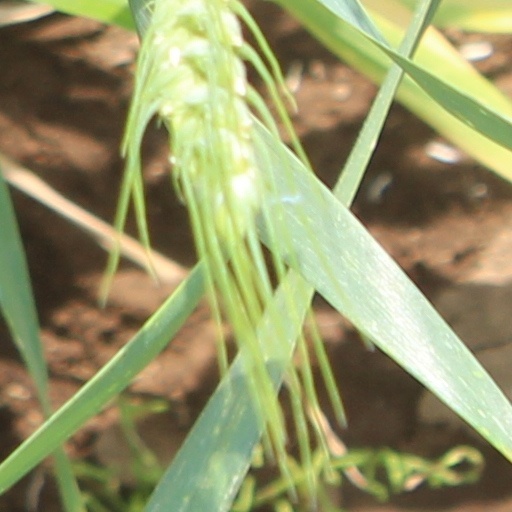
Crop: wheat